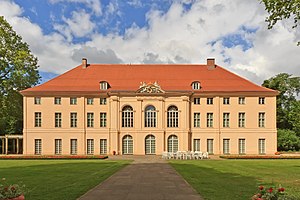
Schloss Schönhausen
Schloss Schönhausen.
Schloss Schönhausen er et lille barokslot i Berlin-Niederschönhausen i bydelen Pankow. Det er omgivet af en slotspark, som floden Panke løber gennem. Slottet ejes af Stiftung Preußische Schlösser und Gärten Berlin-Brandenburg.